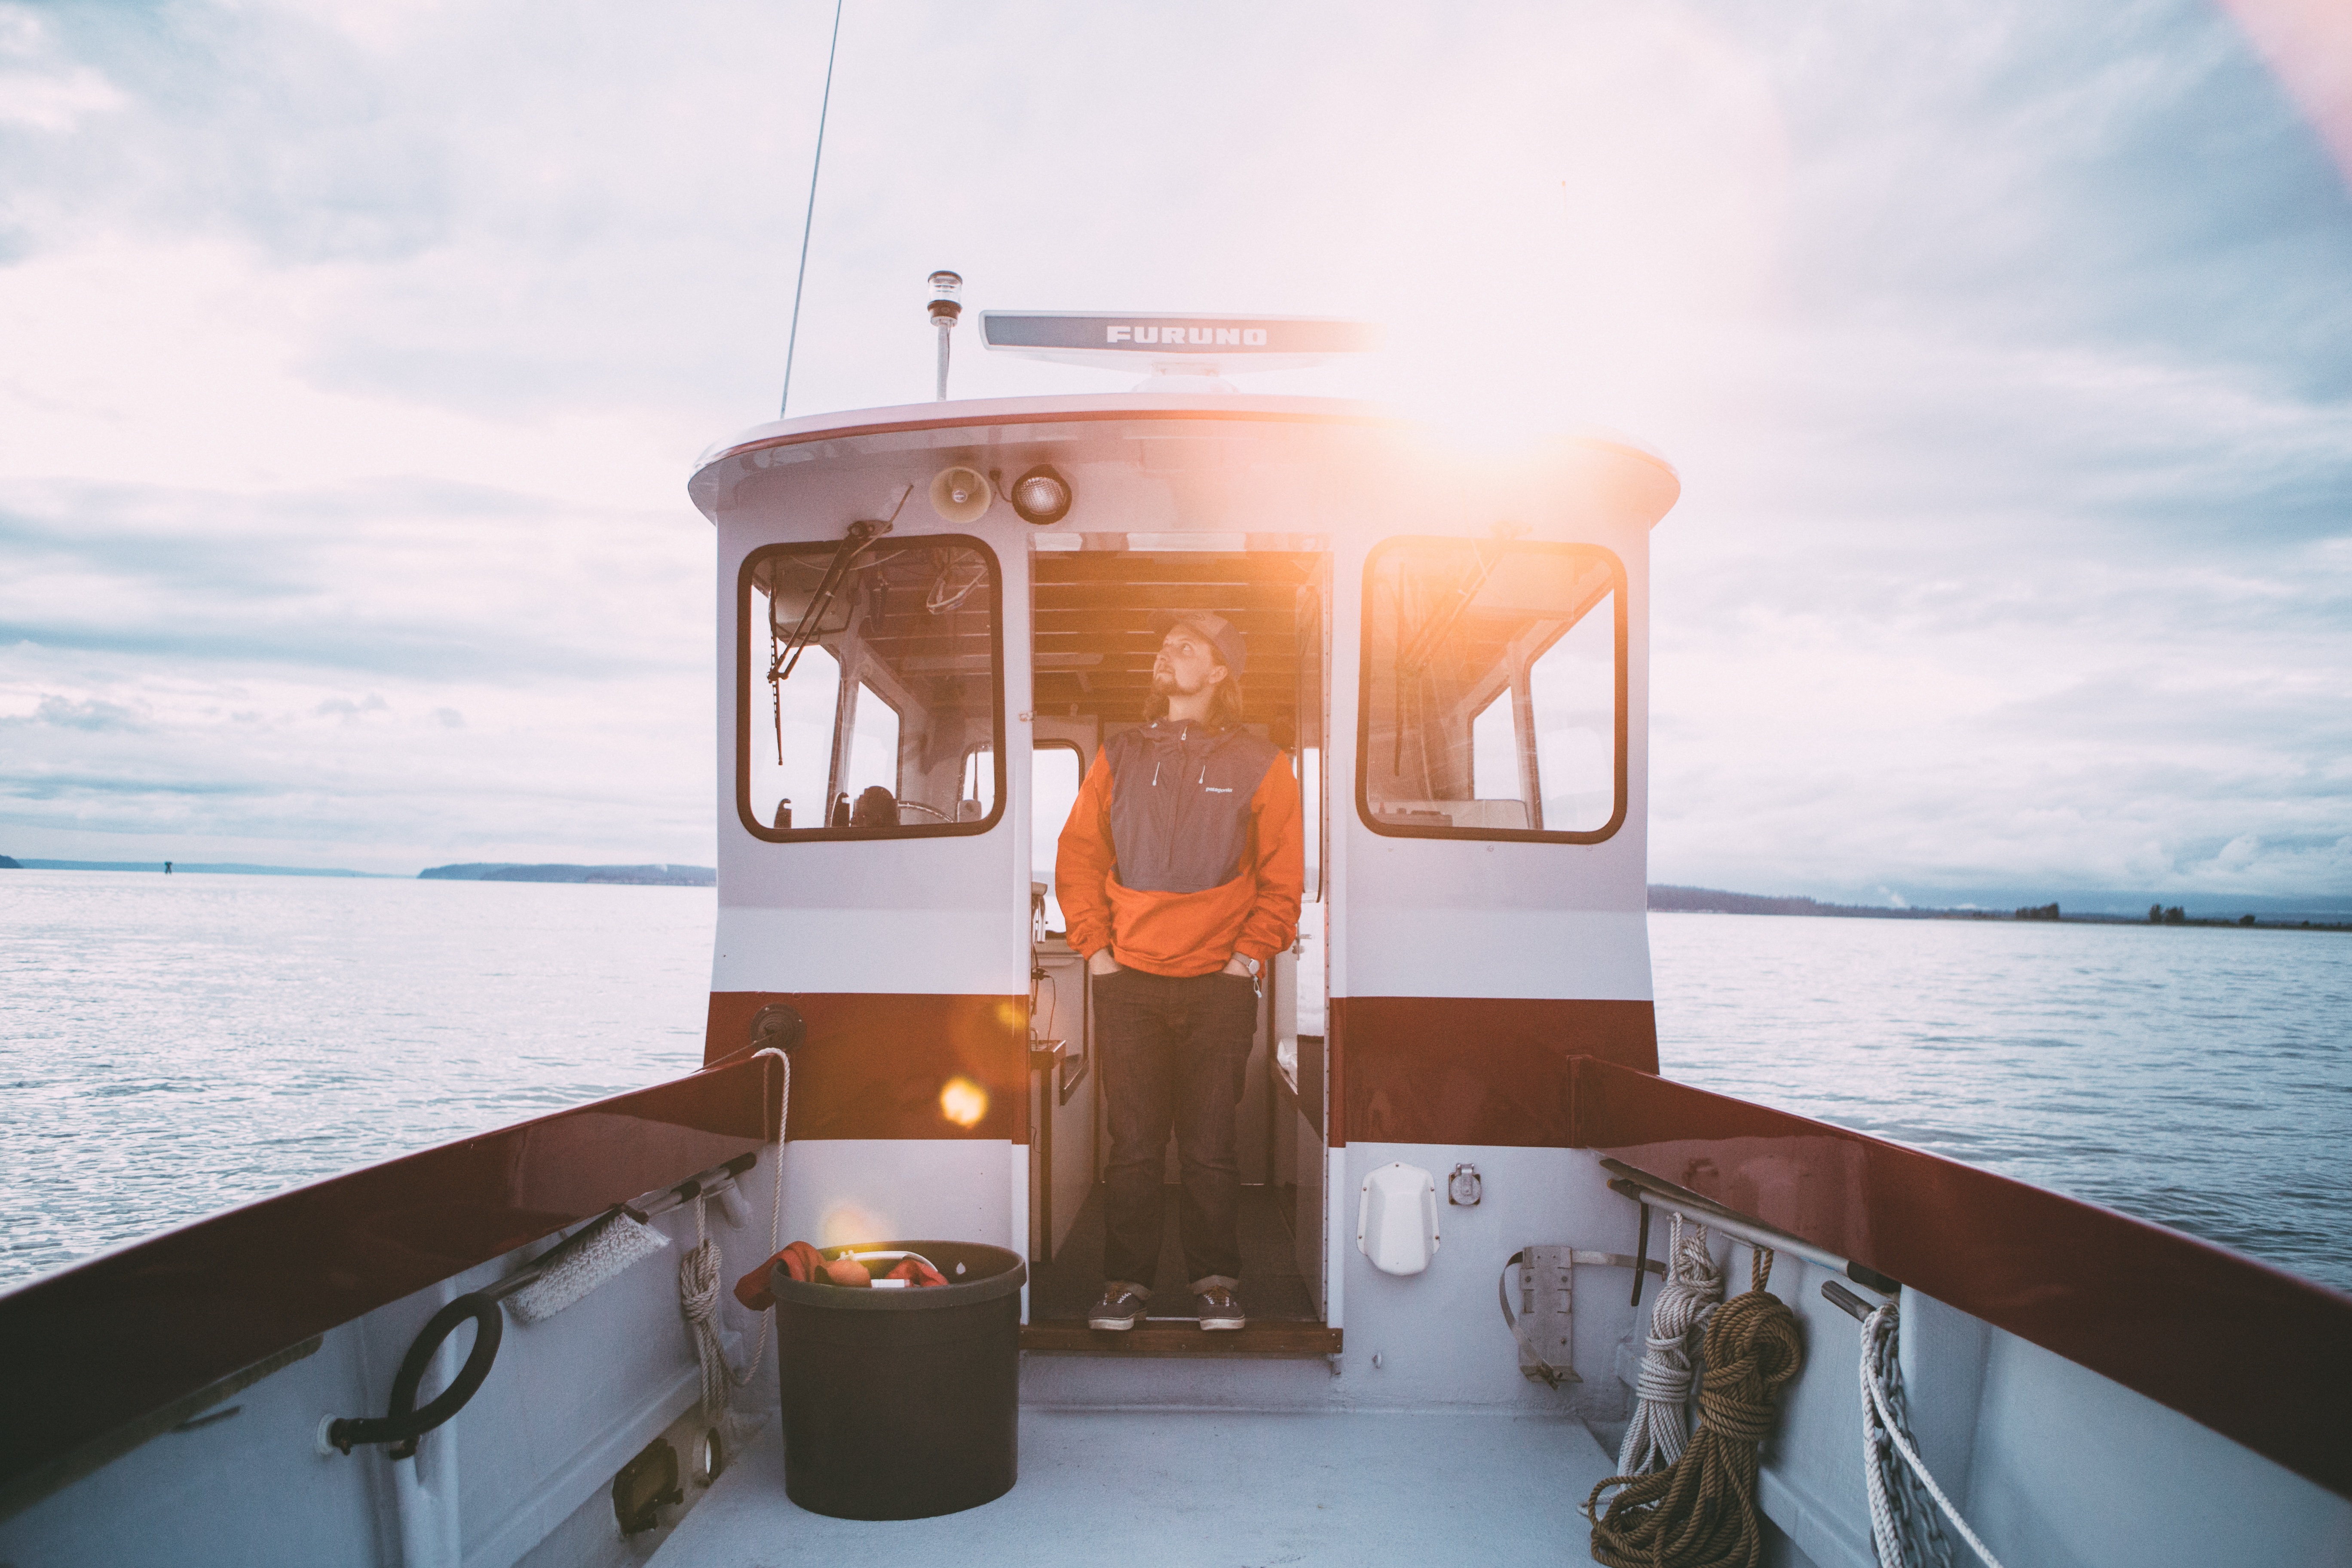
sea, water, boat, ship, vacation, vehicle, yacht, captain, sailboat, sail, watercraft, sailor, passenger ship, luxury yacht